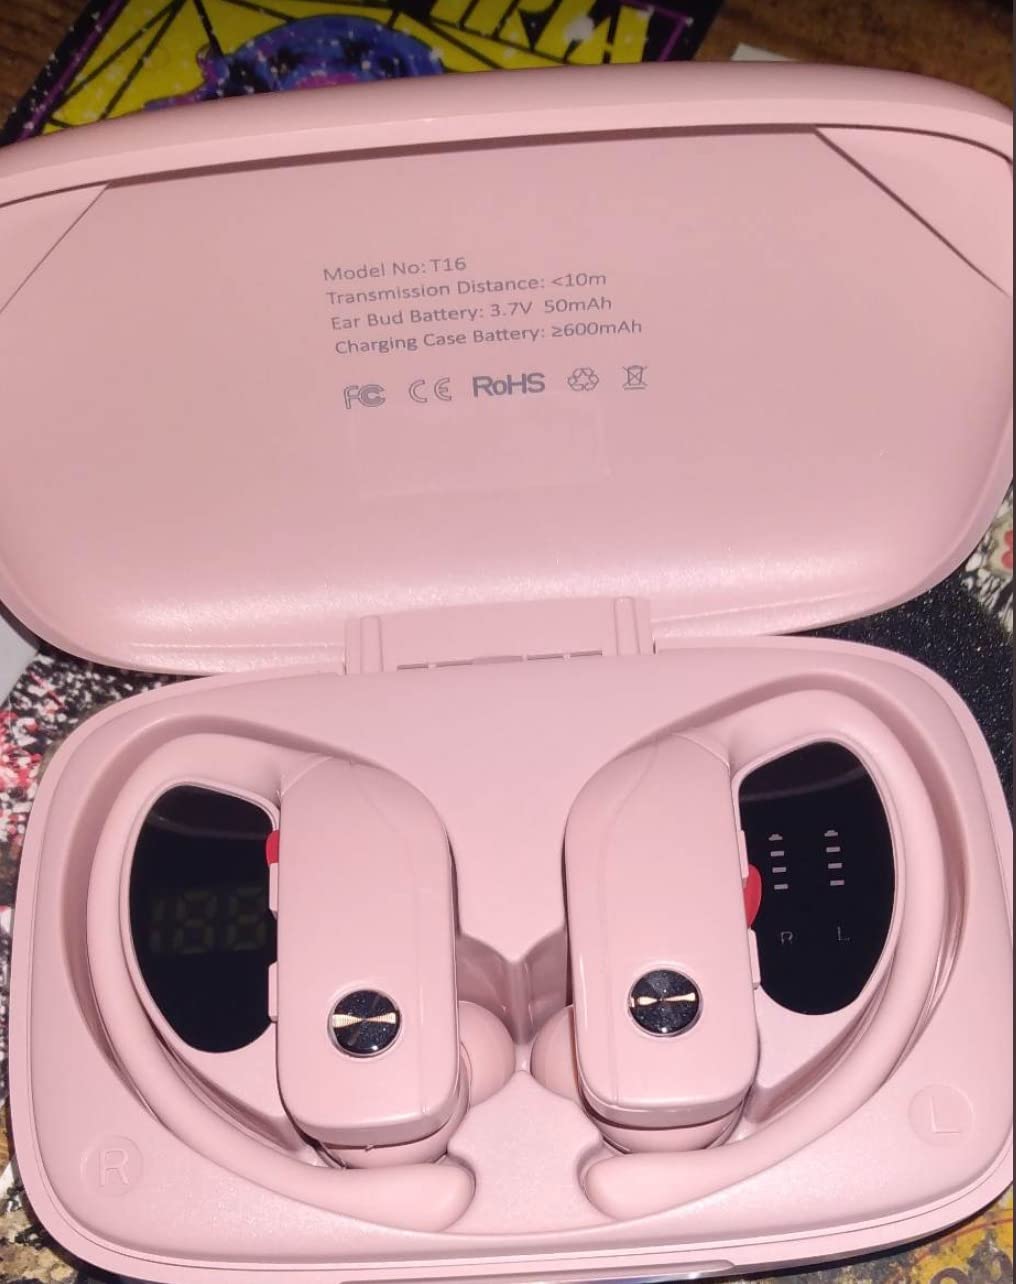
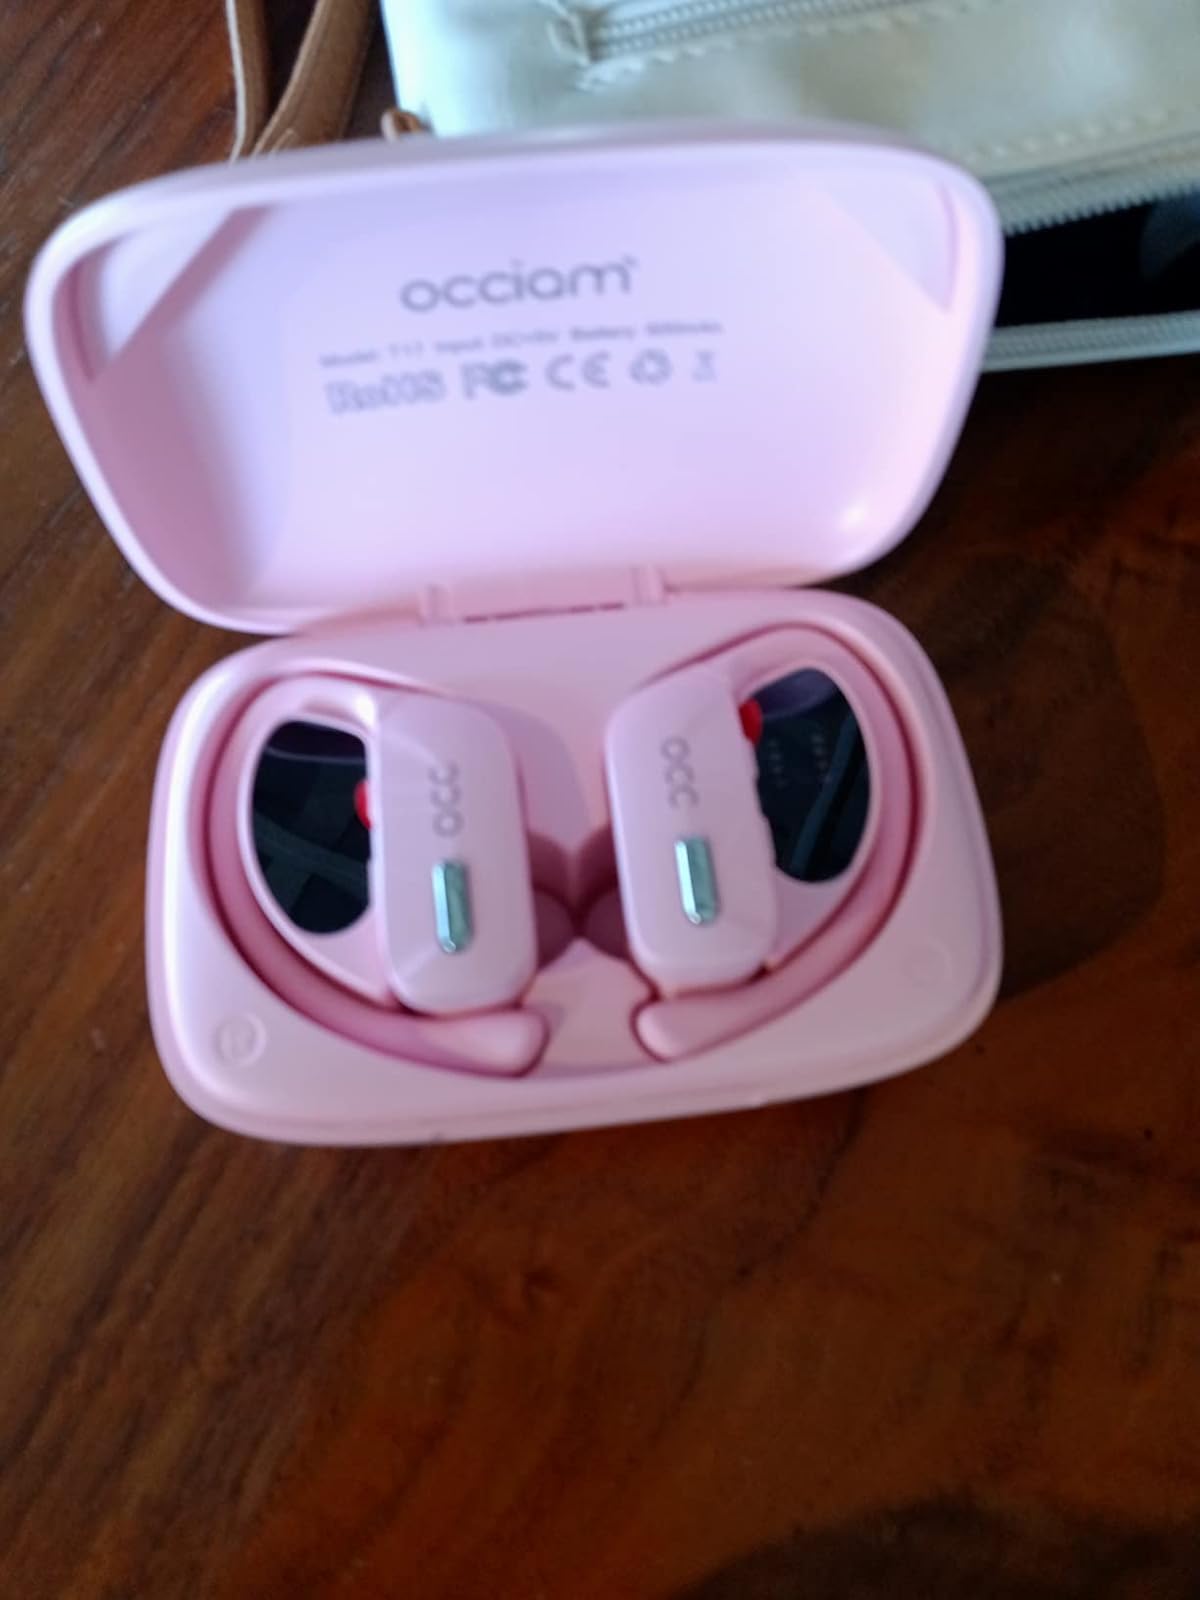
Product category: earbuds
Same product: no